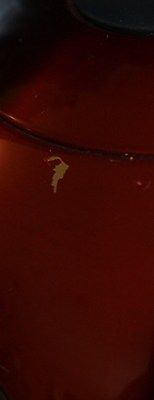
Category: kettle